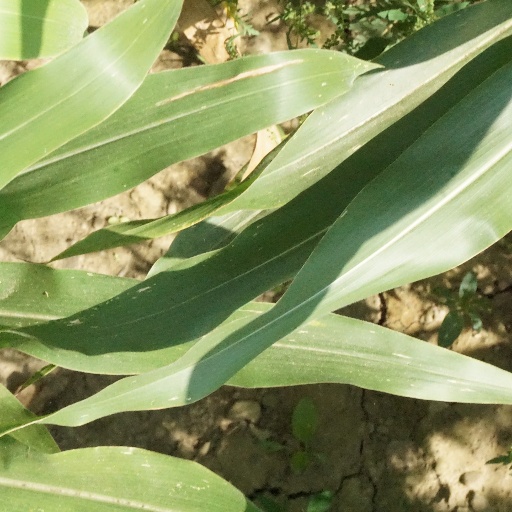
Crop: maize; corn